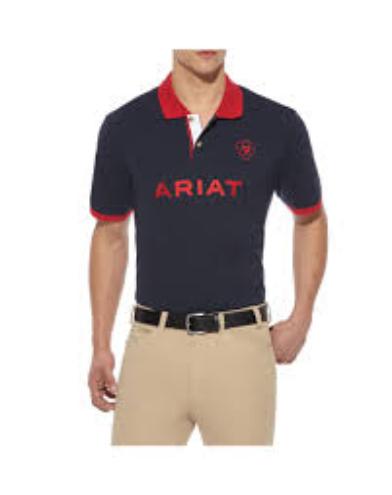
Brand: Ariat
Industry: Clothes